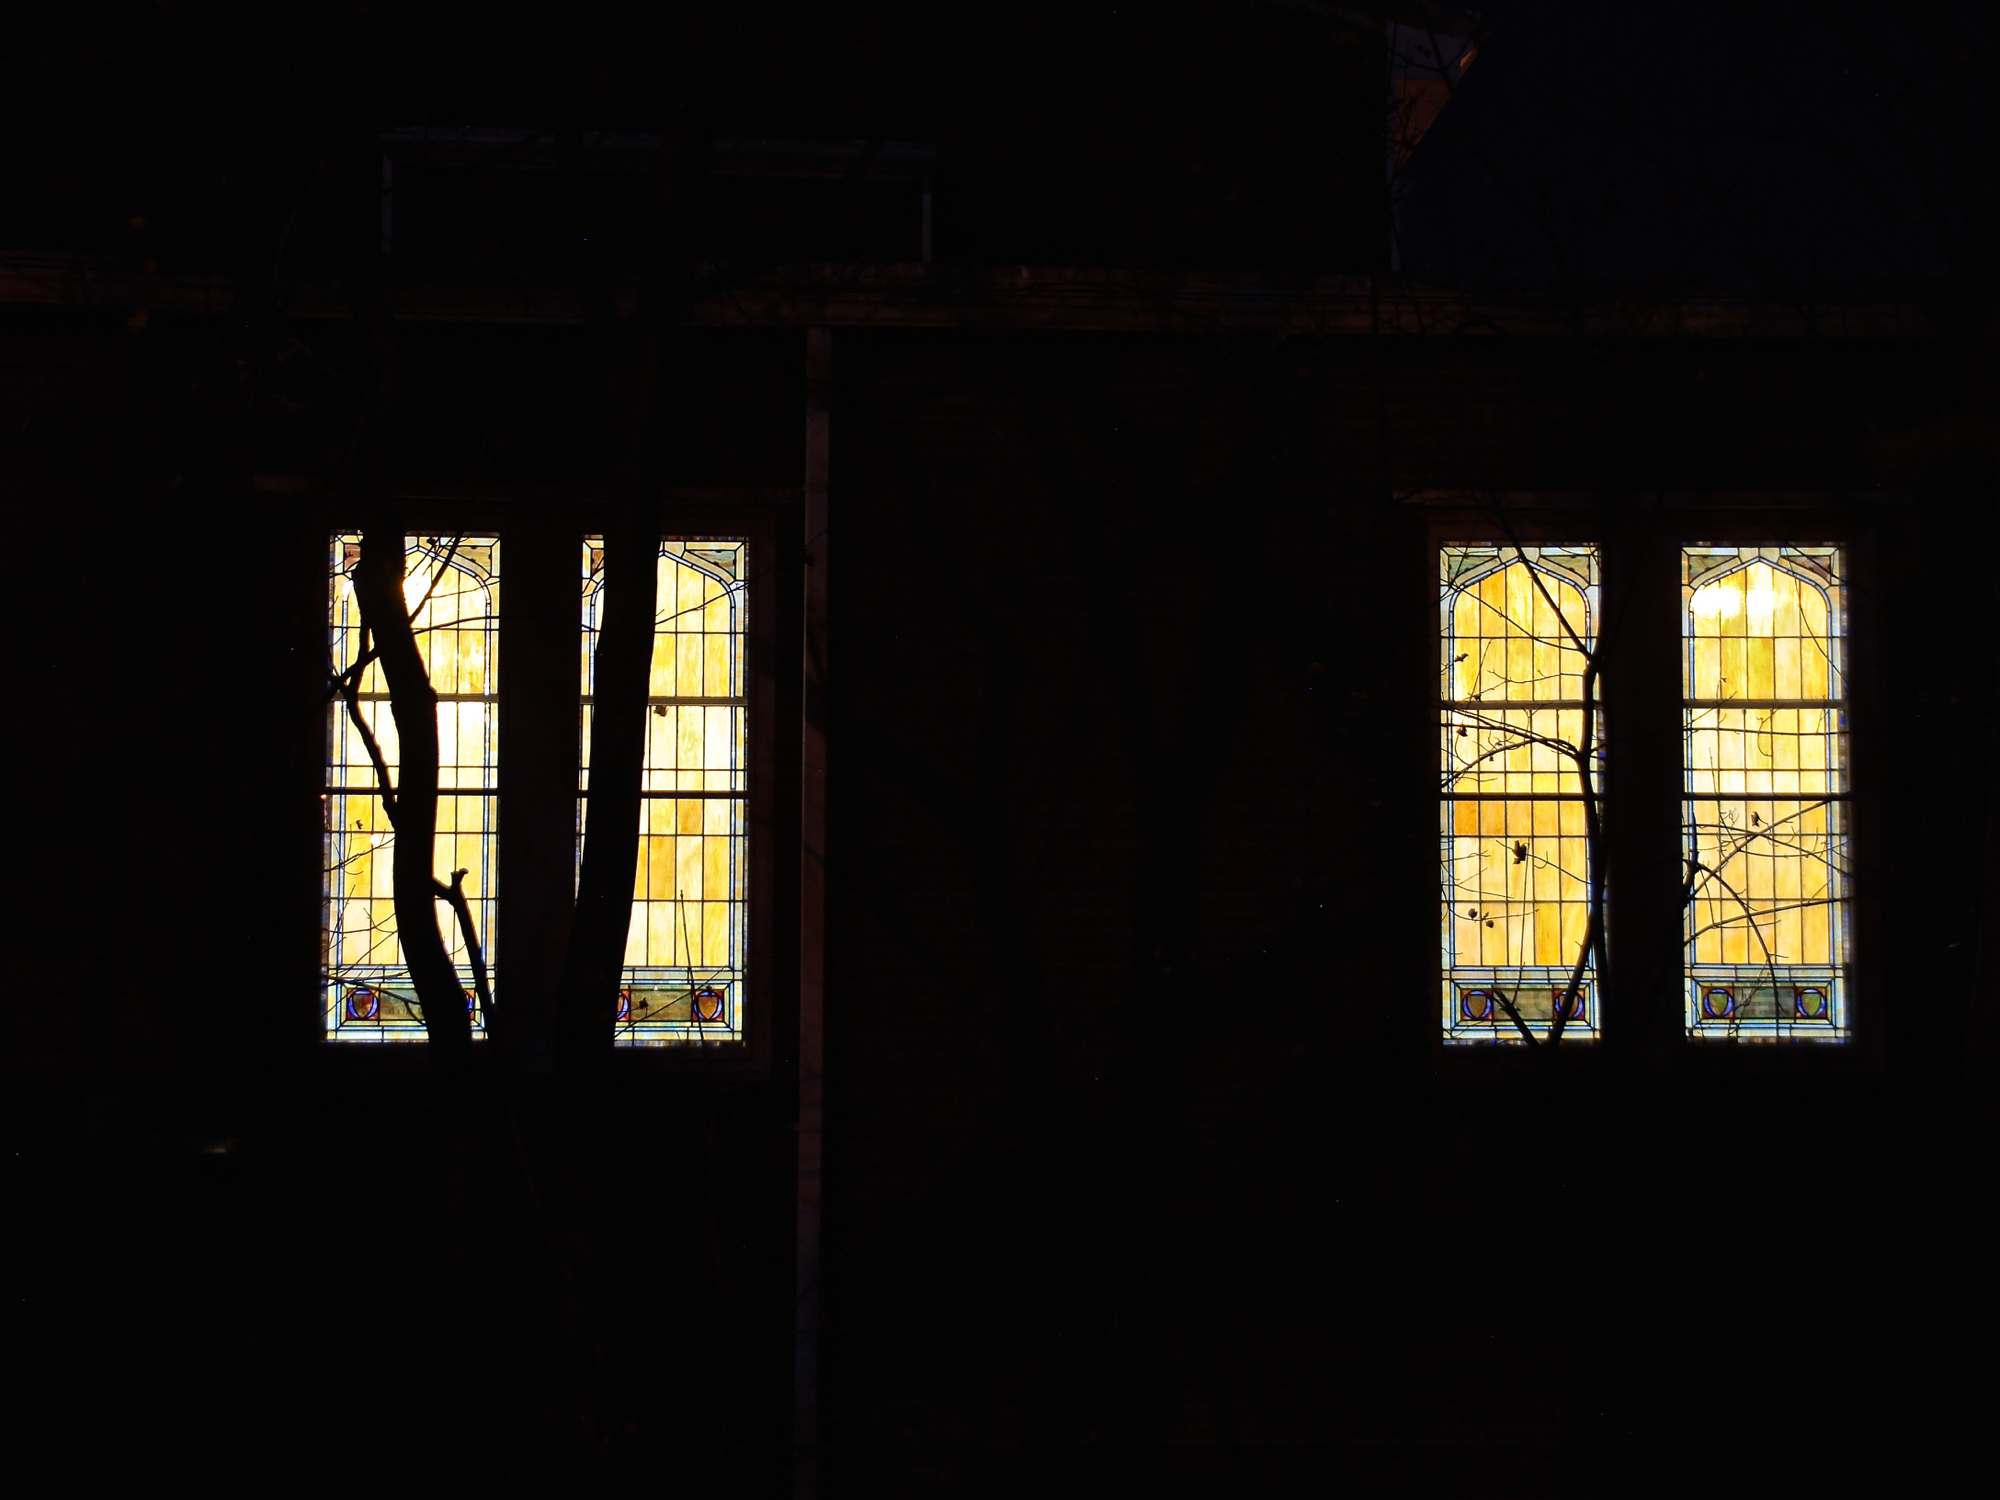
light, night, window, glass, wall, color, darkness, lighting, material, stained glass, interior design, symmetry, light fixture, availablelight, odc